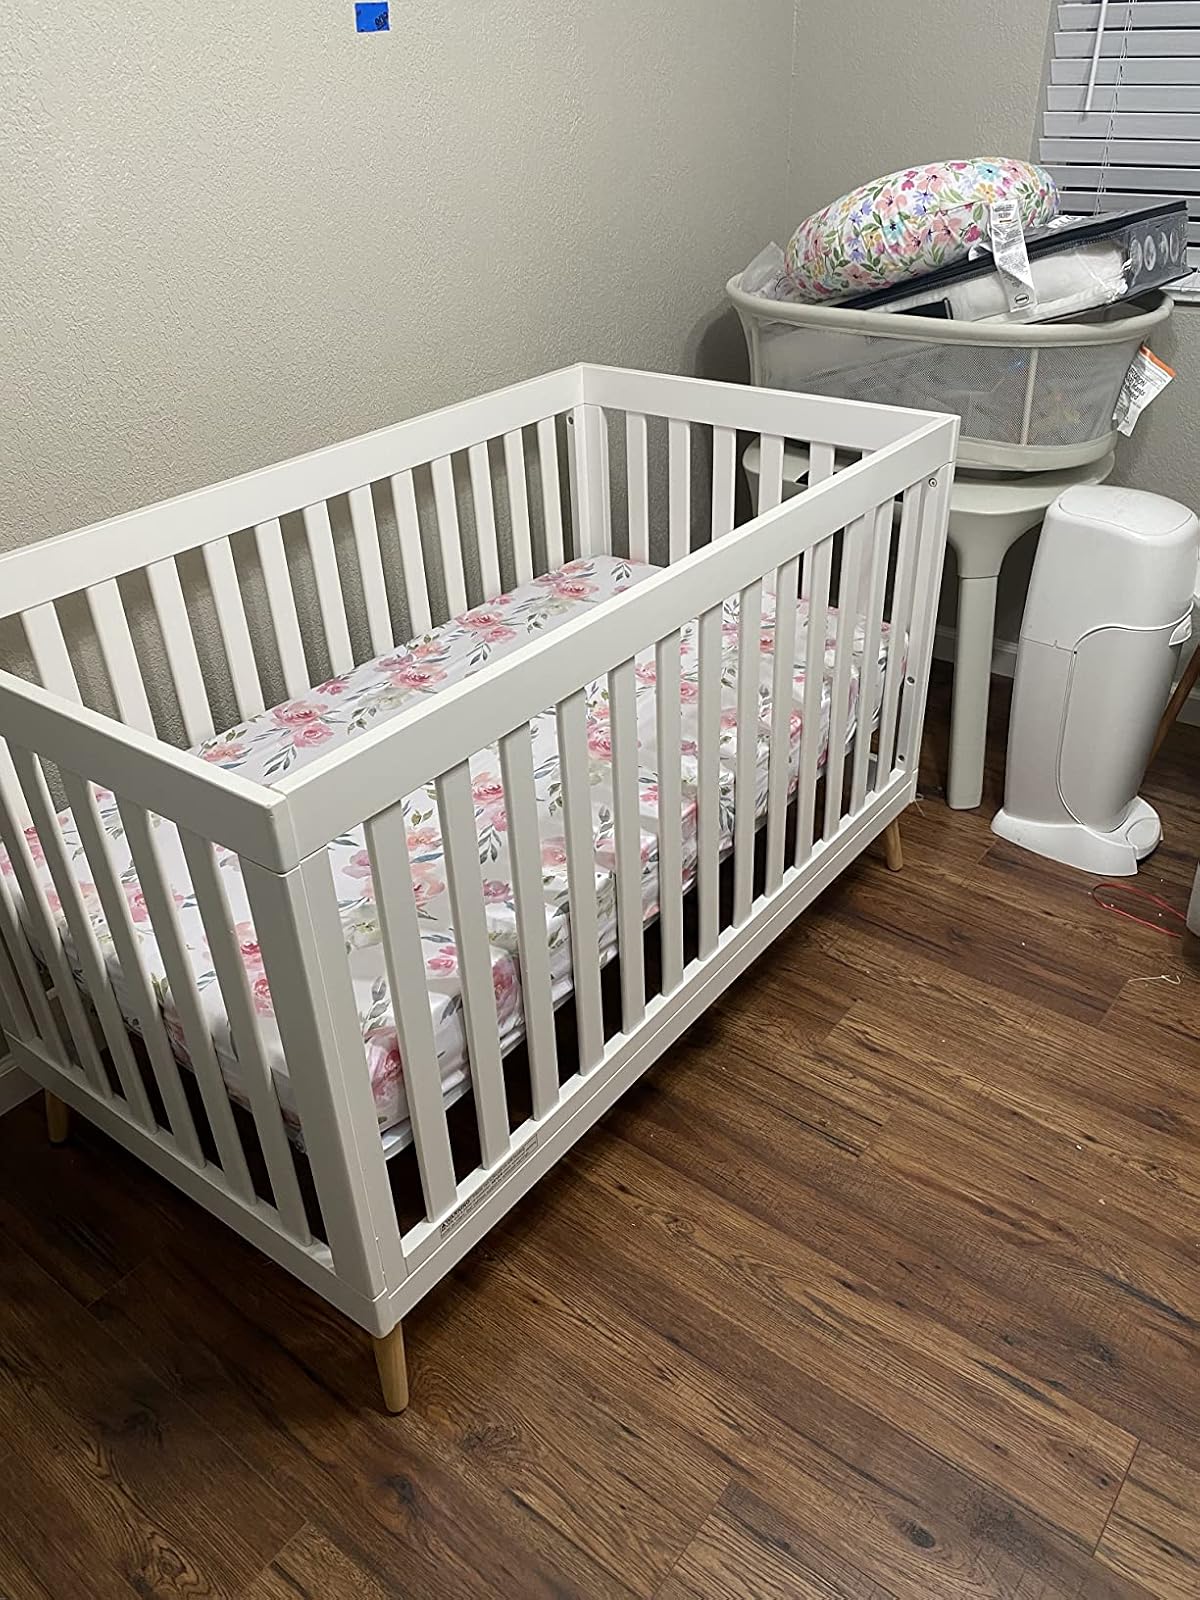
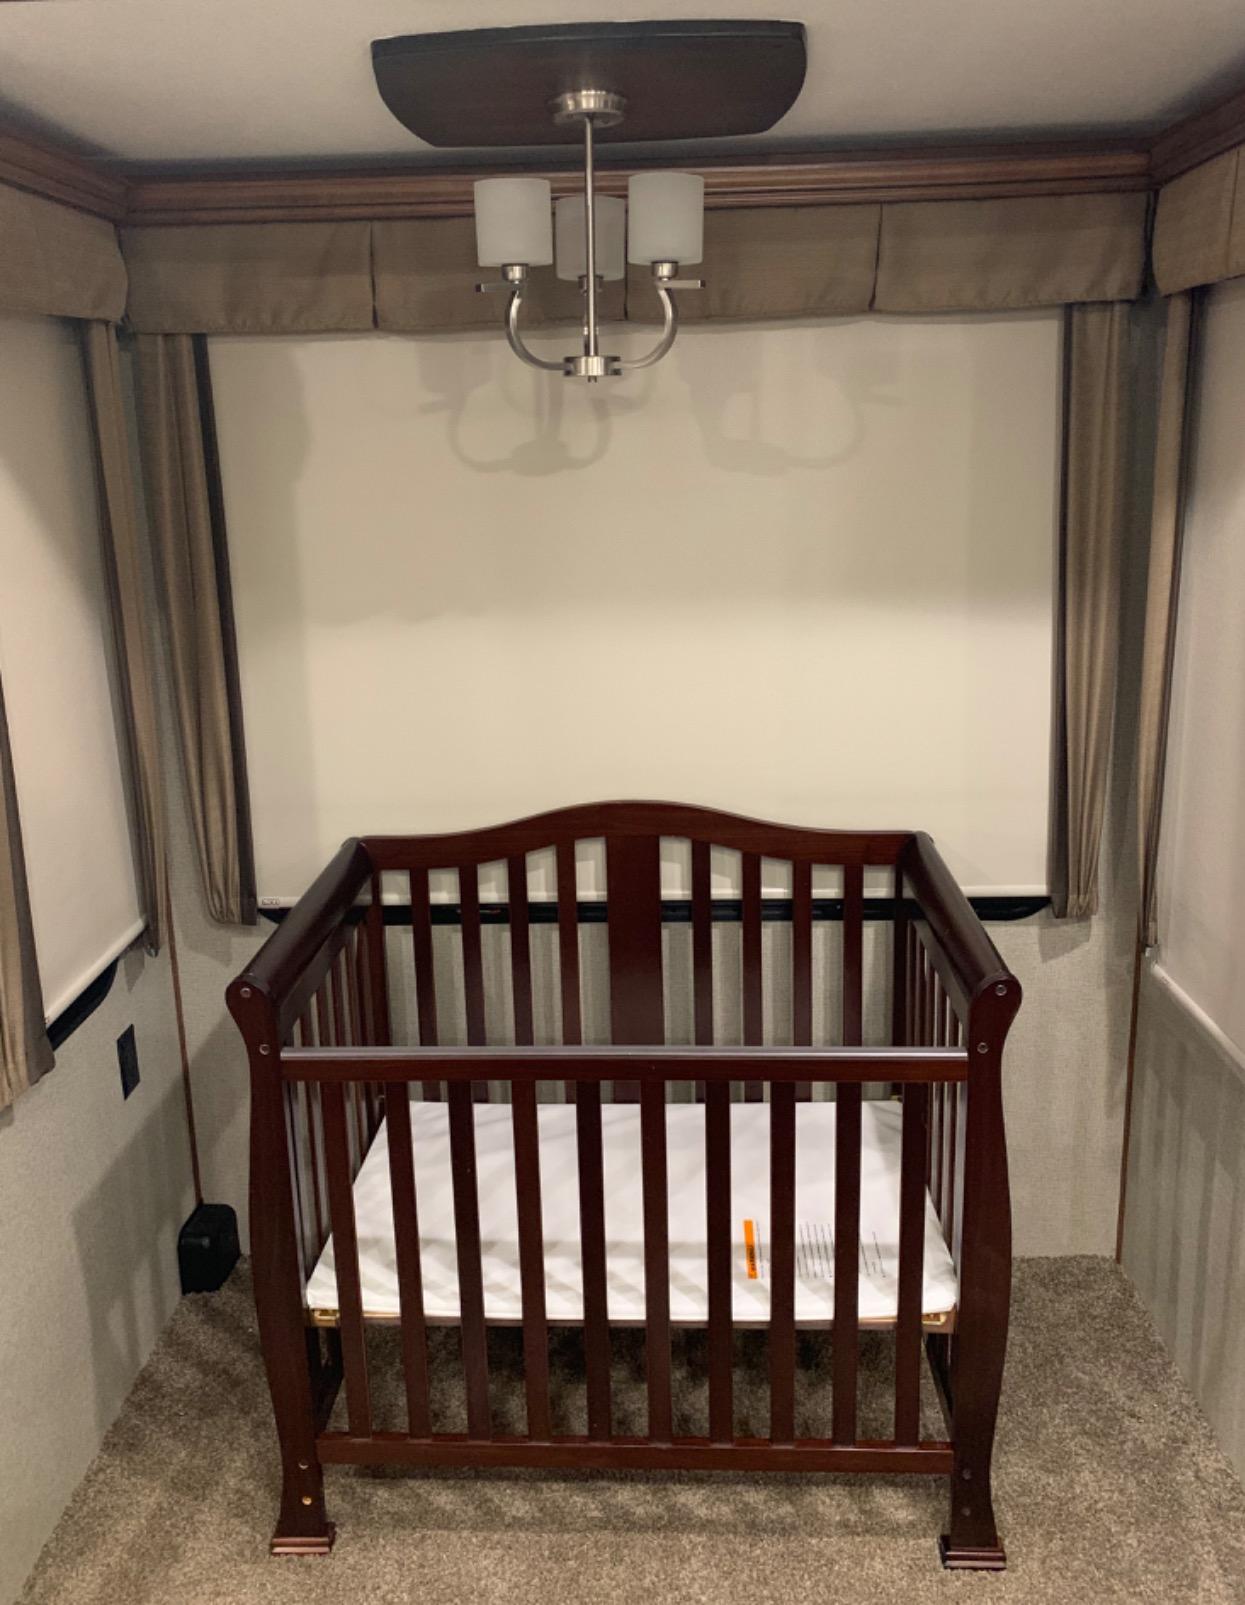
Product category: products_crib
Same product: no